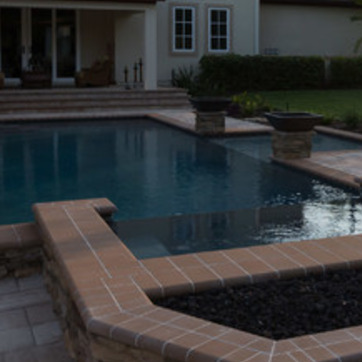
Material: water